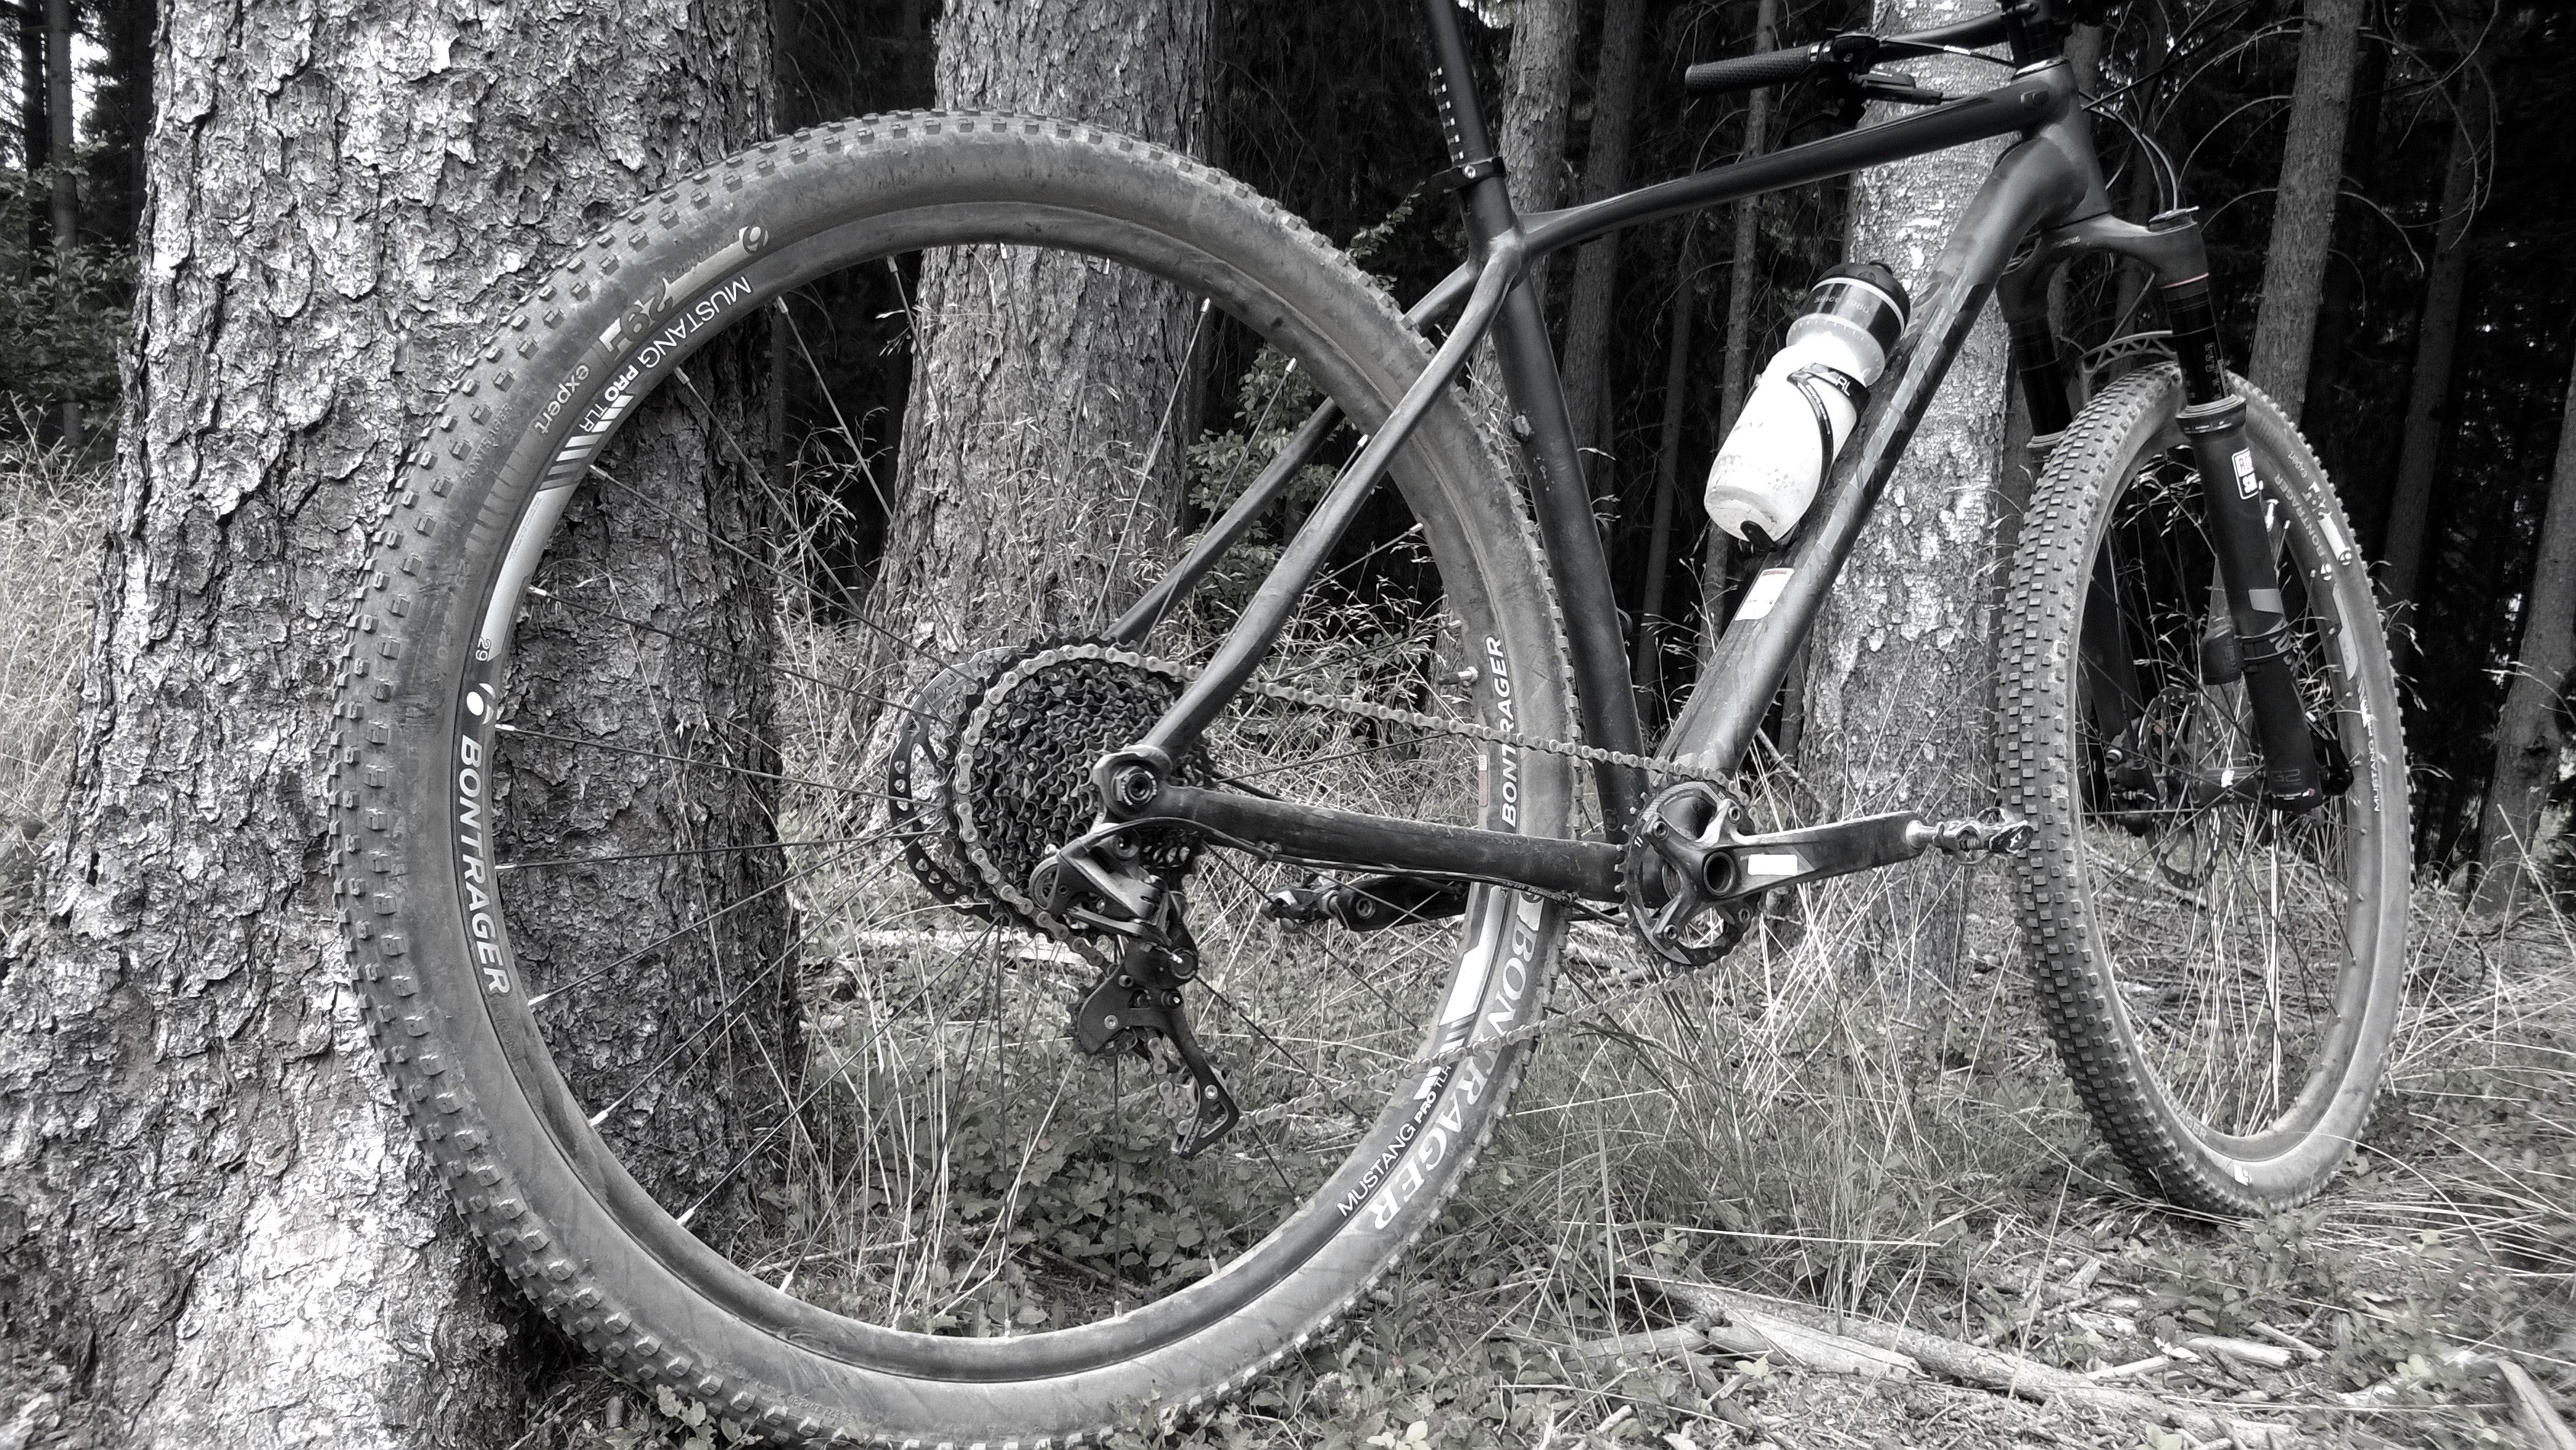
forest, black and white, wheel, bicycle, bike, trek, vehicle, monochrome, sports equipment, mountain bike, cycling, freeride, mountain biking, 29, mtb, 29er, single track, land vehicle, monochrome photography, cycle sport, cyclo cross bicycle, cyclo cross, downhill mountain biking, bmx bike, road bicycle, racing bicycle, hybrid bicycle, bontrager, 1x11, swieradow zdroj